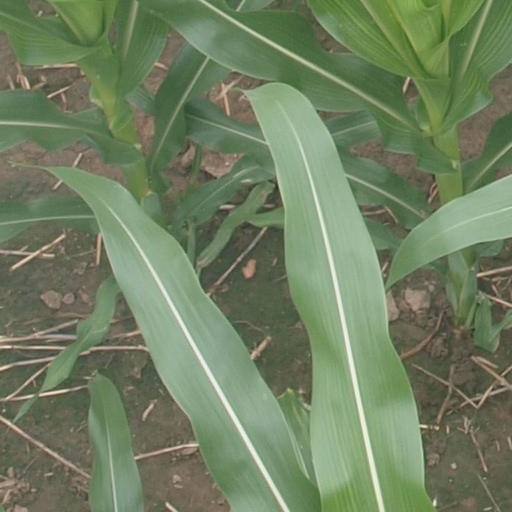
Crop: maize; corn